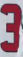
Number: 3